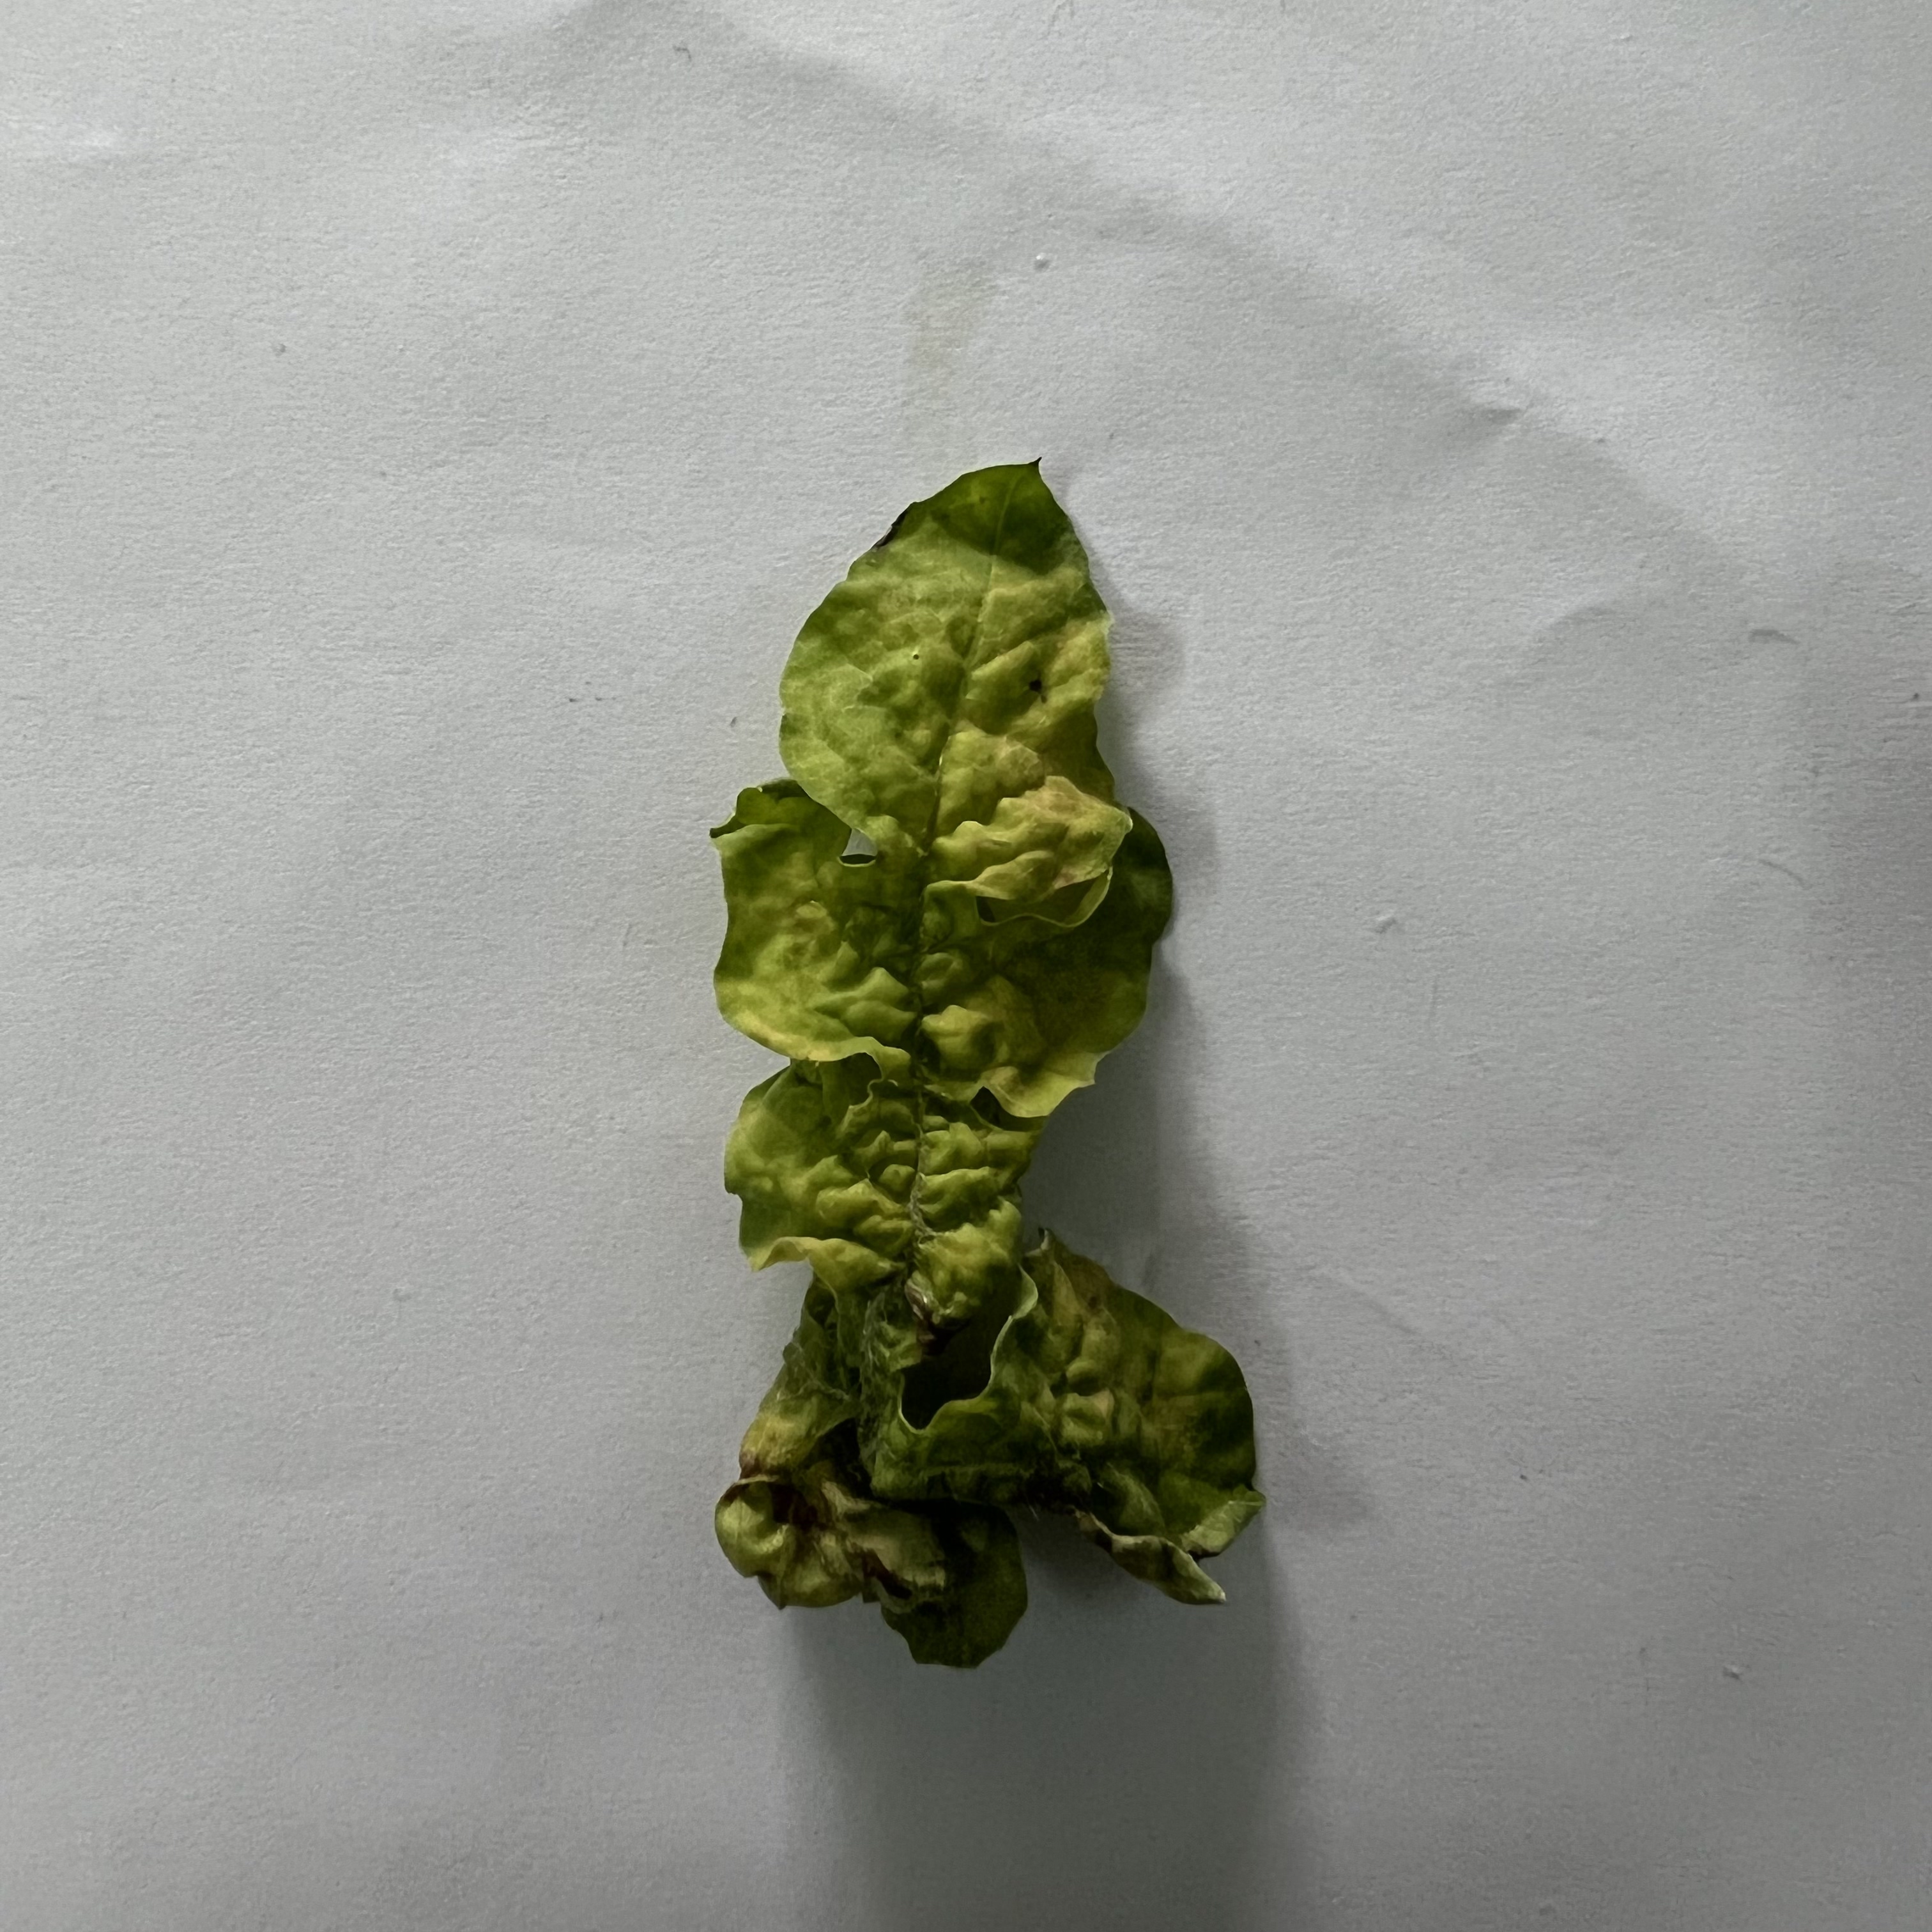
Label: Mosaic_Virus